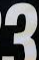
Number: 3